Tostedt station

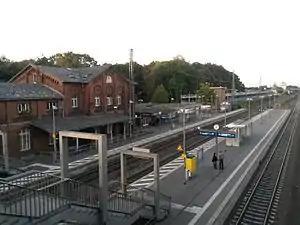
Tostedt railway station

Tostedt is a railway station located in Tostedt, Germany. The station is located on the Wanne-Eickel–Hamburg railway and Wilstedt-Zeven-Tostedt railway. The train services are operated by Metronom.